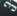
Number: 3